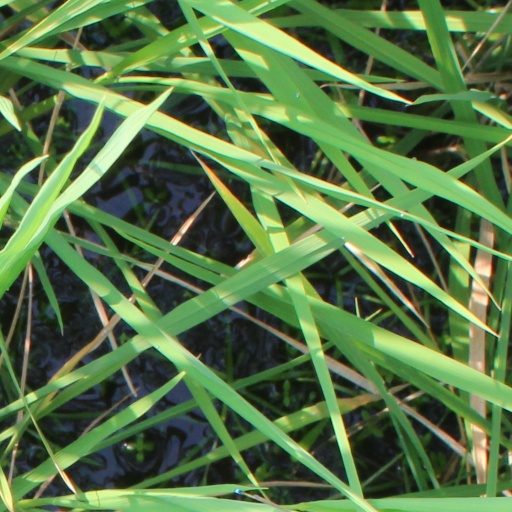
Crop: rice